The Cara Williams Show

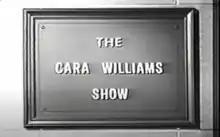

The Cara Williams Show is an American sitcom starring Cara Williams which centers on a married couple who try to conceal their marriage from their employer. Original episodes aired from September 23, 1964, until April 21, 1965 on CBS.